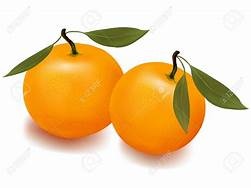
Label: mandarine